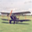
Label: airplane